Saul Raisin

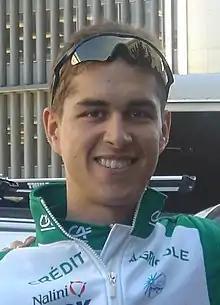

Saul Raisin (born January 6, 1983) is an American former professional road bicycle racer with UCI ProTeam Crédit Agricole.